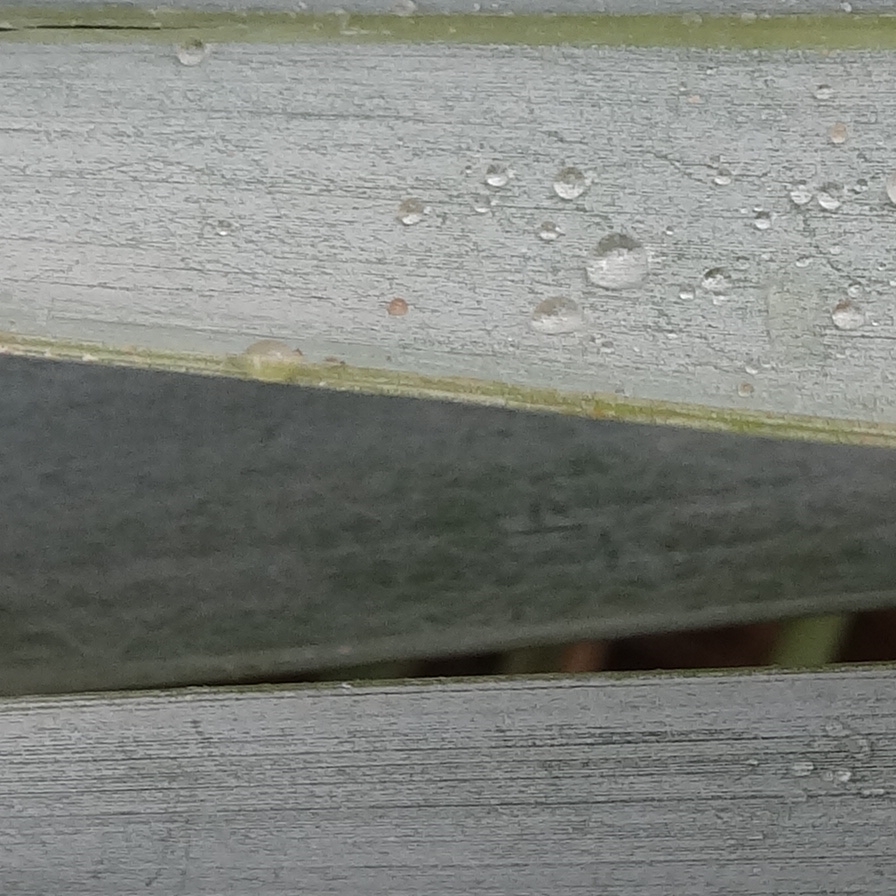
Label: Honey